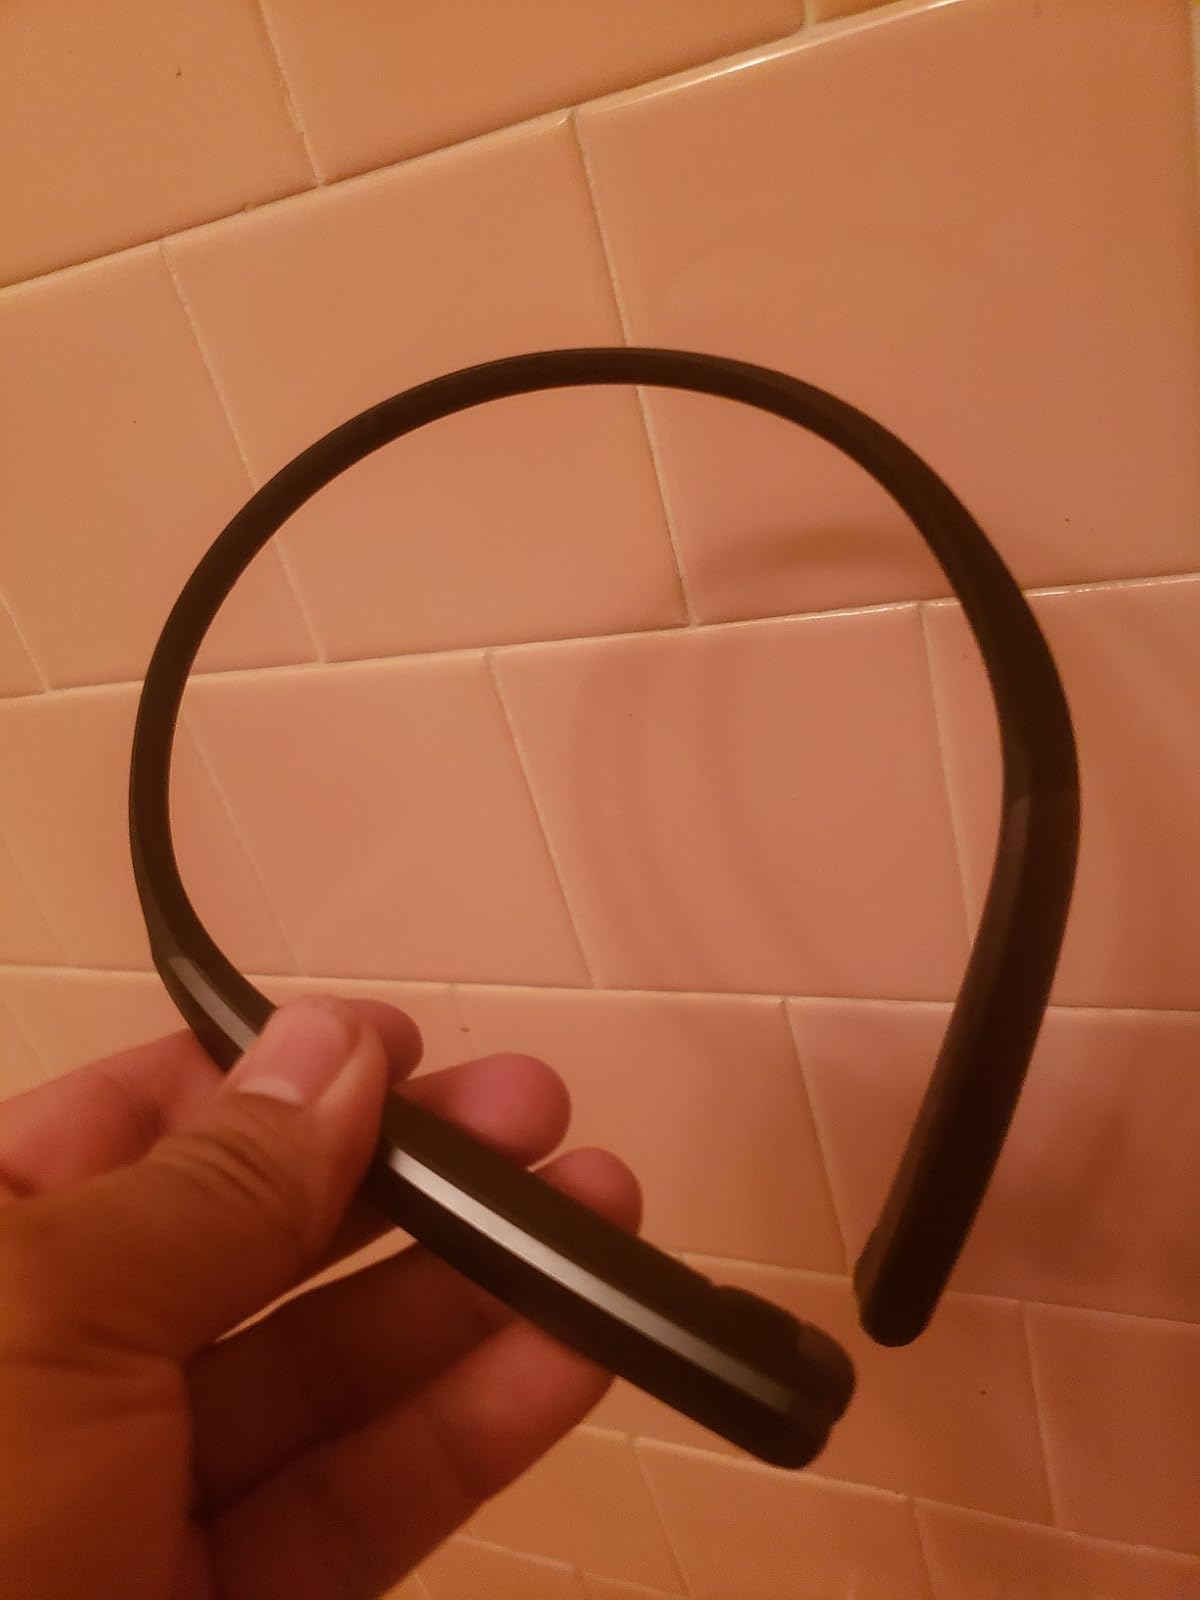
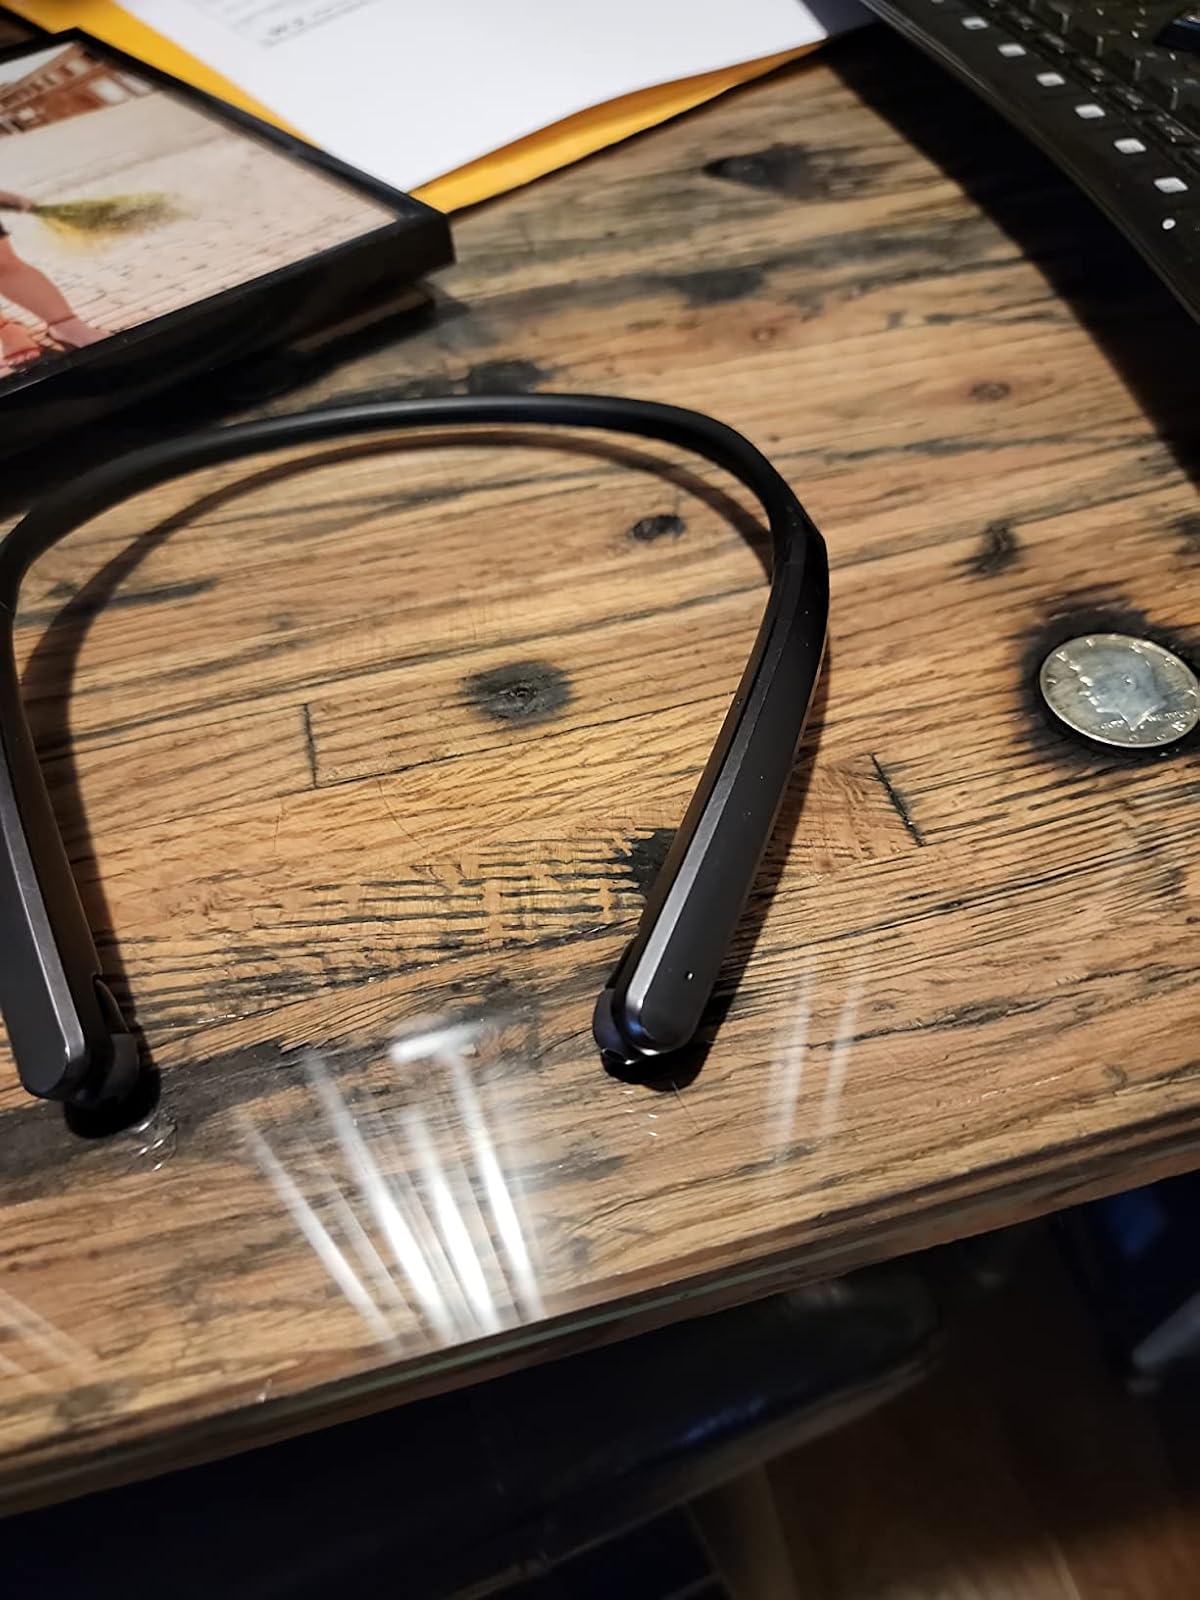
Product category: earbuds
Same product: yes